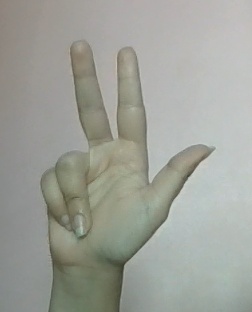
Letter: al